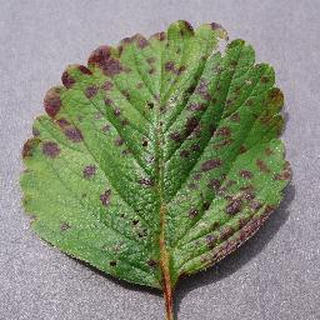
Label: strawberry_leaf_scorch